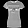
Label: T - shirt / top